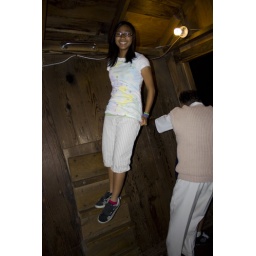
My Sister standing on a wall in the Mystery Spot